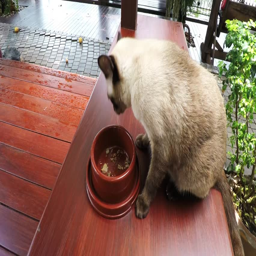
cat eating brown cat walking in and start eating his food from a bowl on the floor of wooden balcony .